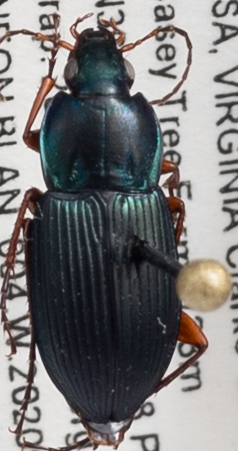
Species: Poecilus lucublandus
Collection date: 2020-07-28
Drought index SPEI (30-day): -0.8
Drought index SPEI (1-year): -0.62
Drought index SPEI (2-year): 1.69